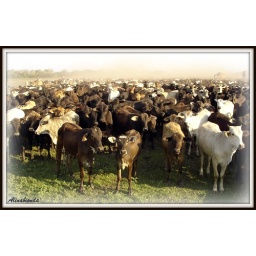
Migration of 4000 cows made by cowboys in Pantanal (Mato Grosso). We crossed the river with our horses.